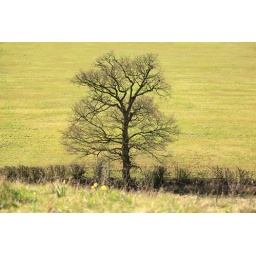
Discovery Centre Great Notley EssexI've clonned out some tracker tracks in the field benind the tree that were very distracting